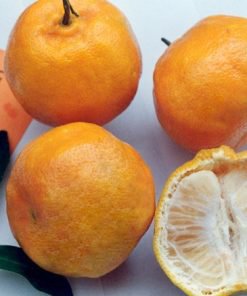
Label: Orange